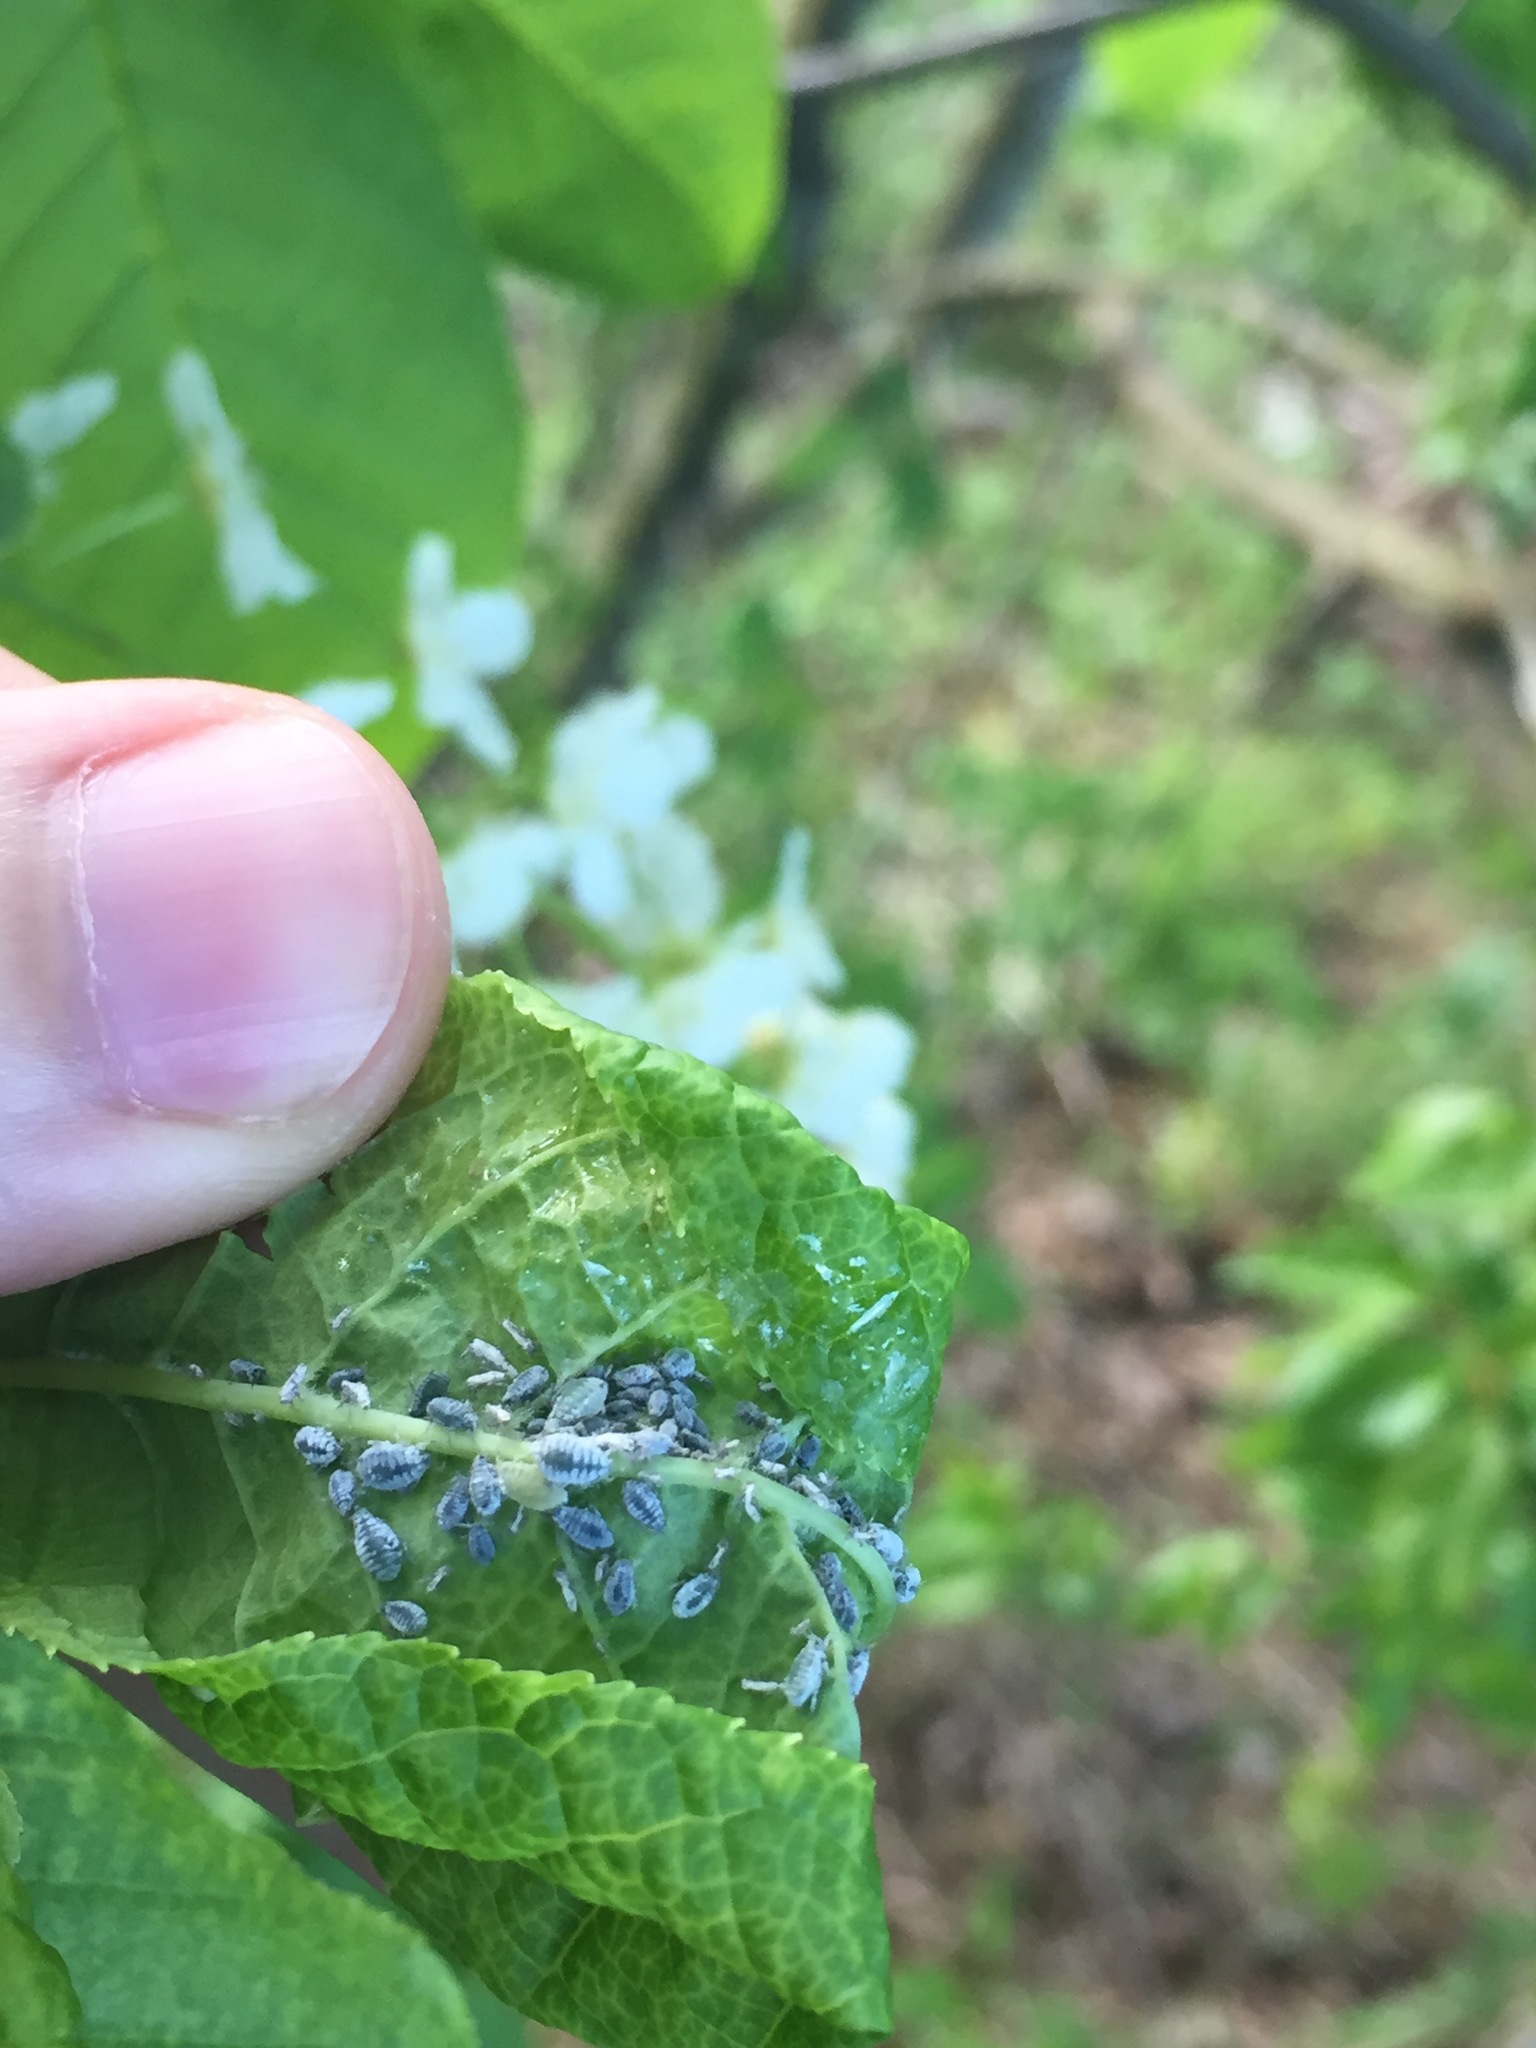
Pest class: bird_cherry_oat_aphid